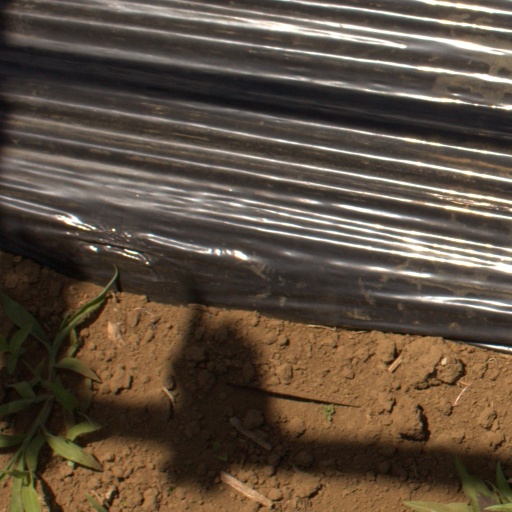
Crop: Jerusalem artichoke